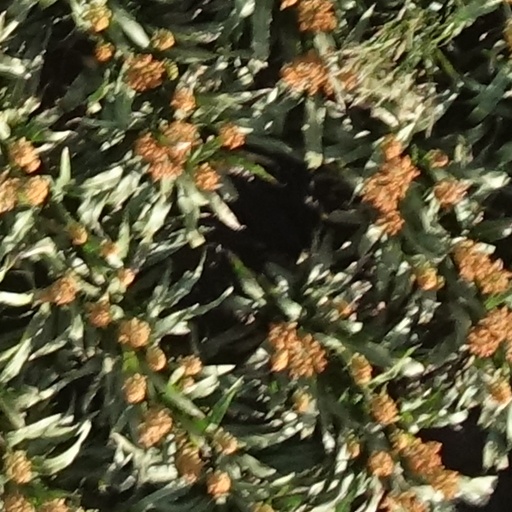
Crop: sorghum